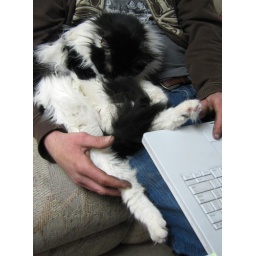
Syd sleeping in yet another weird position while sitting on his best friends lap.